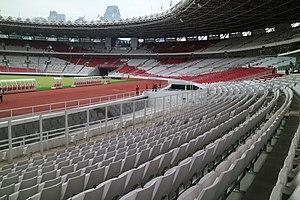
Les Jeux asiatiques de 2018 constituent la 18ᵉ édition des Jeux asiatiques, une compétition multisports qui a eu lieu en Indonésie du 18 août au 2 septembre 2018. 40 sports et disciplines ont été représentés. Avec 11 720 sportifs participants, c'est le deuxième plus gros évènement multisports existant, après les Jeux olympiques.